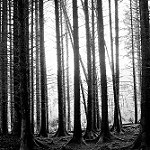
Scene: Outdoor